Luang Por Dhammajayo

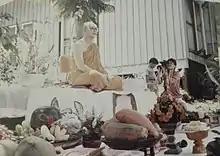
Luang Por Dhammajayo during a ceremony with offerings of food

Phra Dhammajayo later became abbot of the temple and was called Luang Por (meaning 'venerable father') Dhammajayo from then on. In the early years, Maechi Chandra still had an important role in fundraising and decision-making. However, in years to follow this would gradually become less, as she grew older and withdrew more to the background of the temple's organization. From then onward, Luang Por Dhammajayo received a greater role. The temple gained great popularity during the 1980s (during the Asian economic boom), attracting up to fifty thousand people on major ceremonies.